Jungle Moon Men

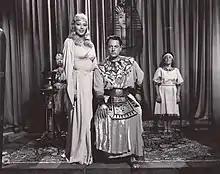
Promotional photograph taken in 1954 showing actors Helene Stanton and William Henry

Johnny Weissmuller played himself, as a protagonist jungle adventurer. It was his second time doing so. Elements from the film's plot were taken from H. Rider Haggard's "" (1887).